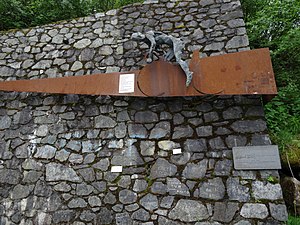
Mortirolopasset / Galleri
Mortirolopasset er et bjergpas i de italienske alper, der forbinder provinserne Sondrio og Brescia. Passet har også navnet Passo della Foppa. Fra nordlige side begynder stigningen i Mazzo di Valtellina. Bjergpasset ligger i dalen Valtellina.